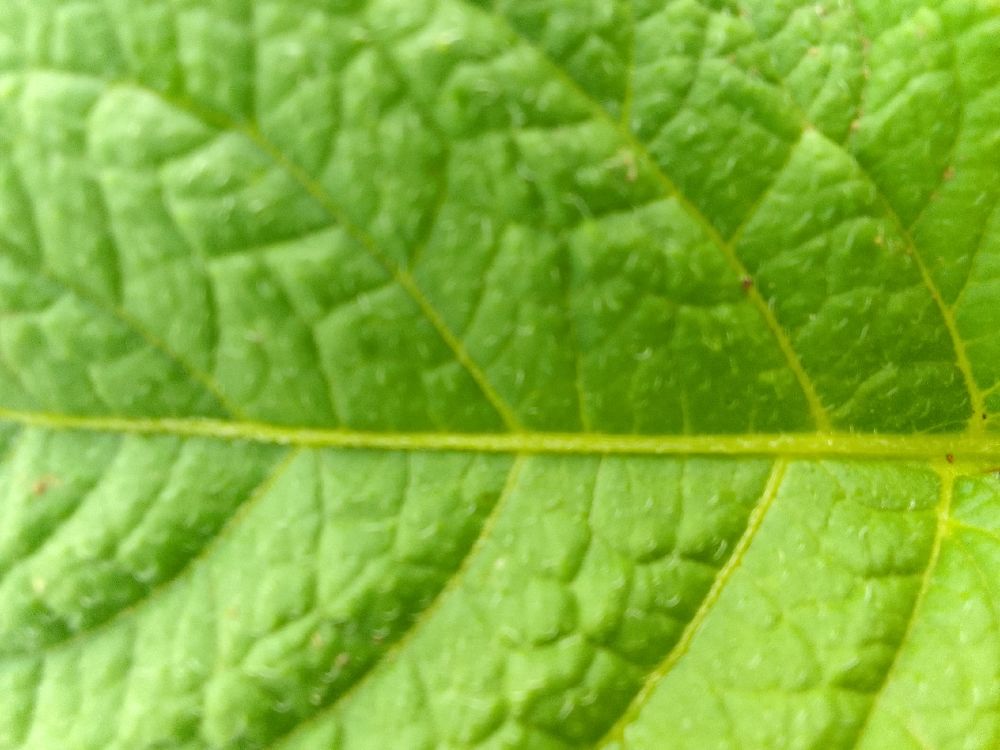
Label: Healthy